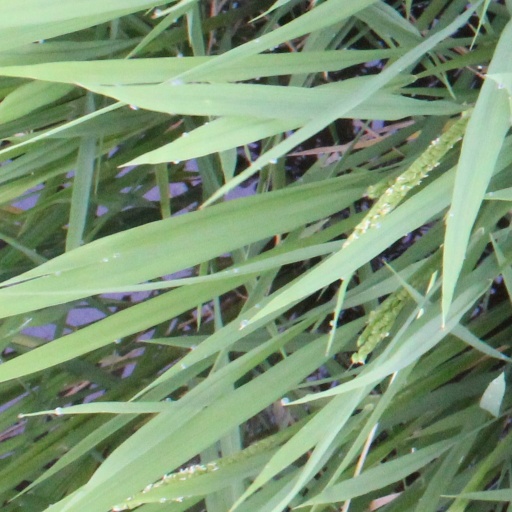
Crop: rice